Louise Poitelon du Tarde

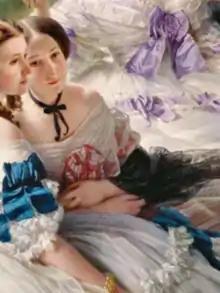
Louise Poitelon du Tarde

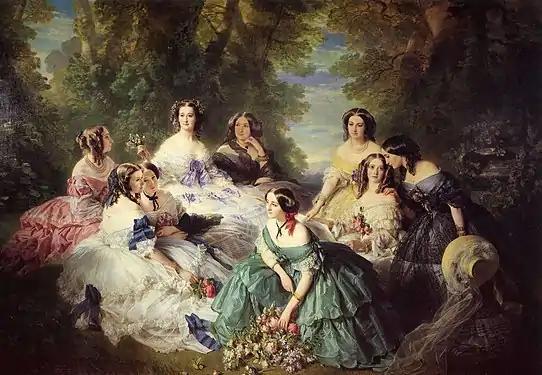
The Empress Eugenie (upper left, with the purple bow) in 1855, surrounded by her ladies in waiting, painted by her favourite artist, Franz Xaver Winterhalter.

Louise Poitelon du Tarde, vicomtesse de Lezay-Marnésia (1826–1891), was a French courtier. She served as lady-in-waiting ("dame de Palais") to the empress of France, Eugénie de Montijo.